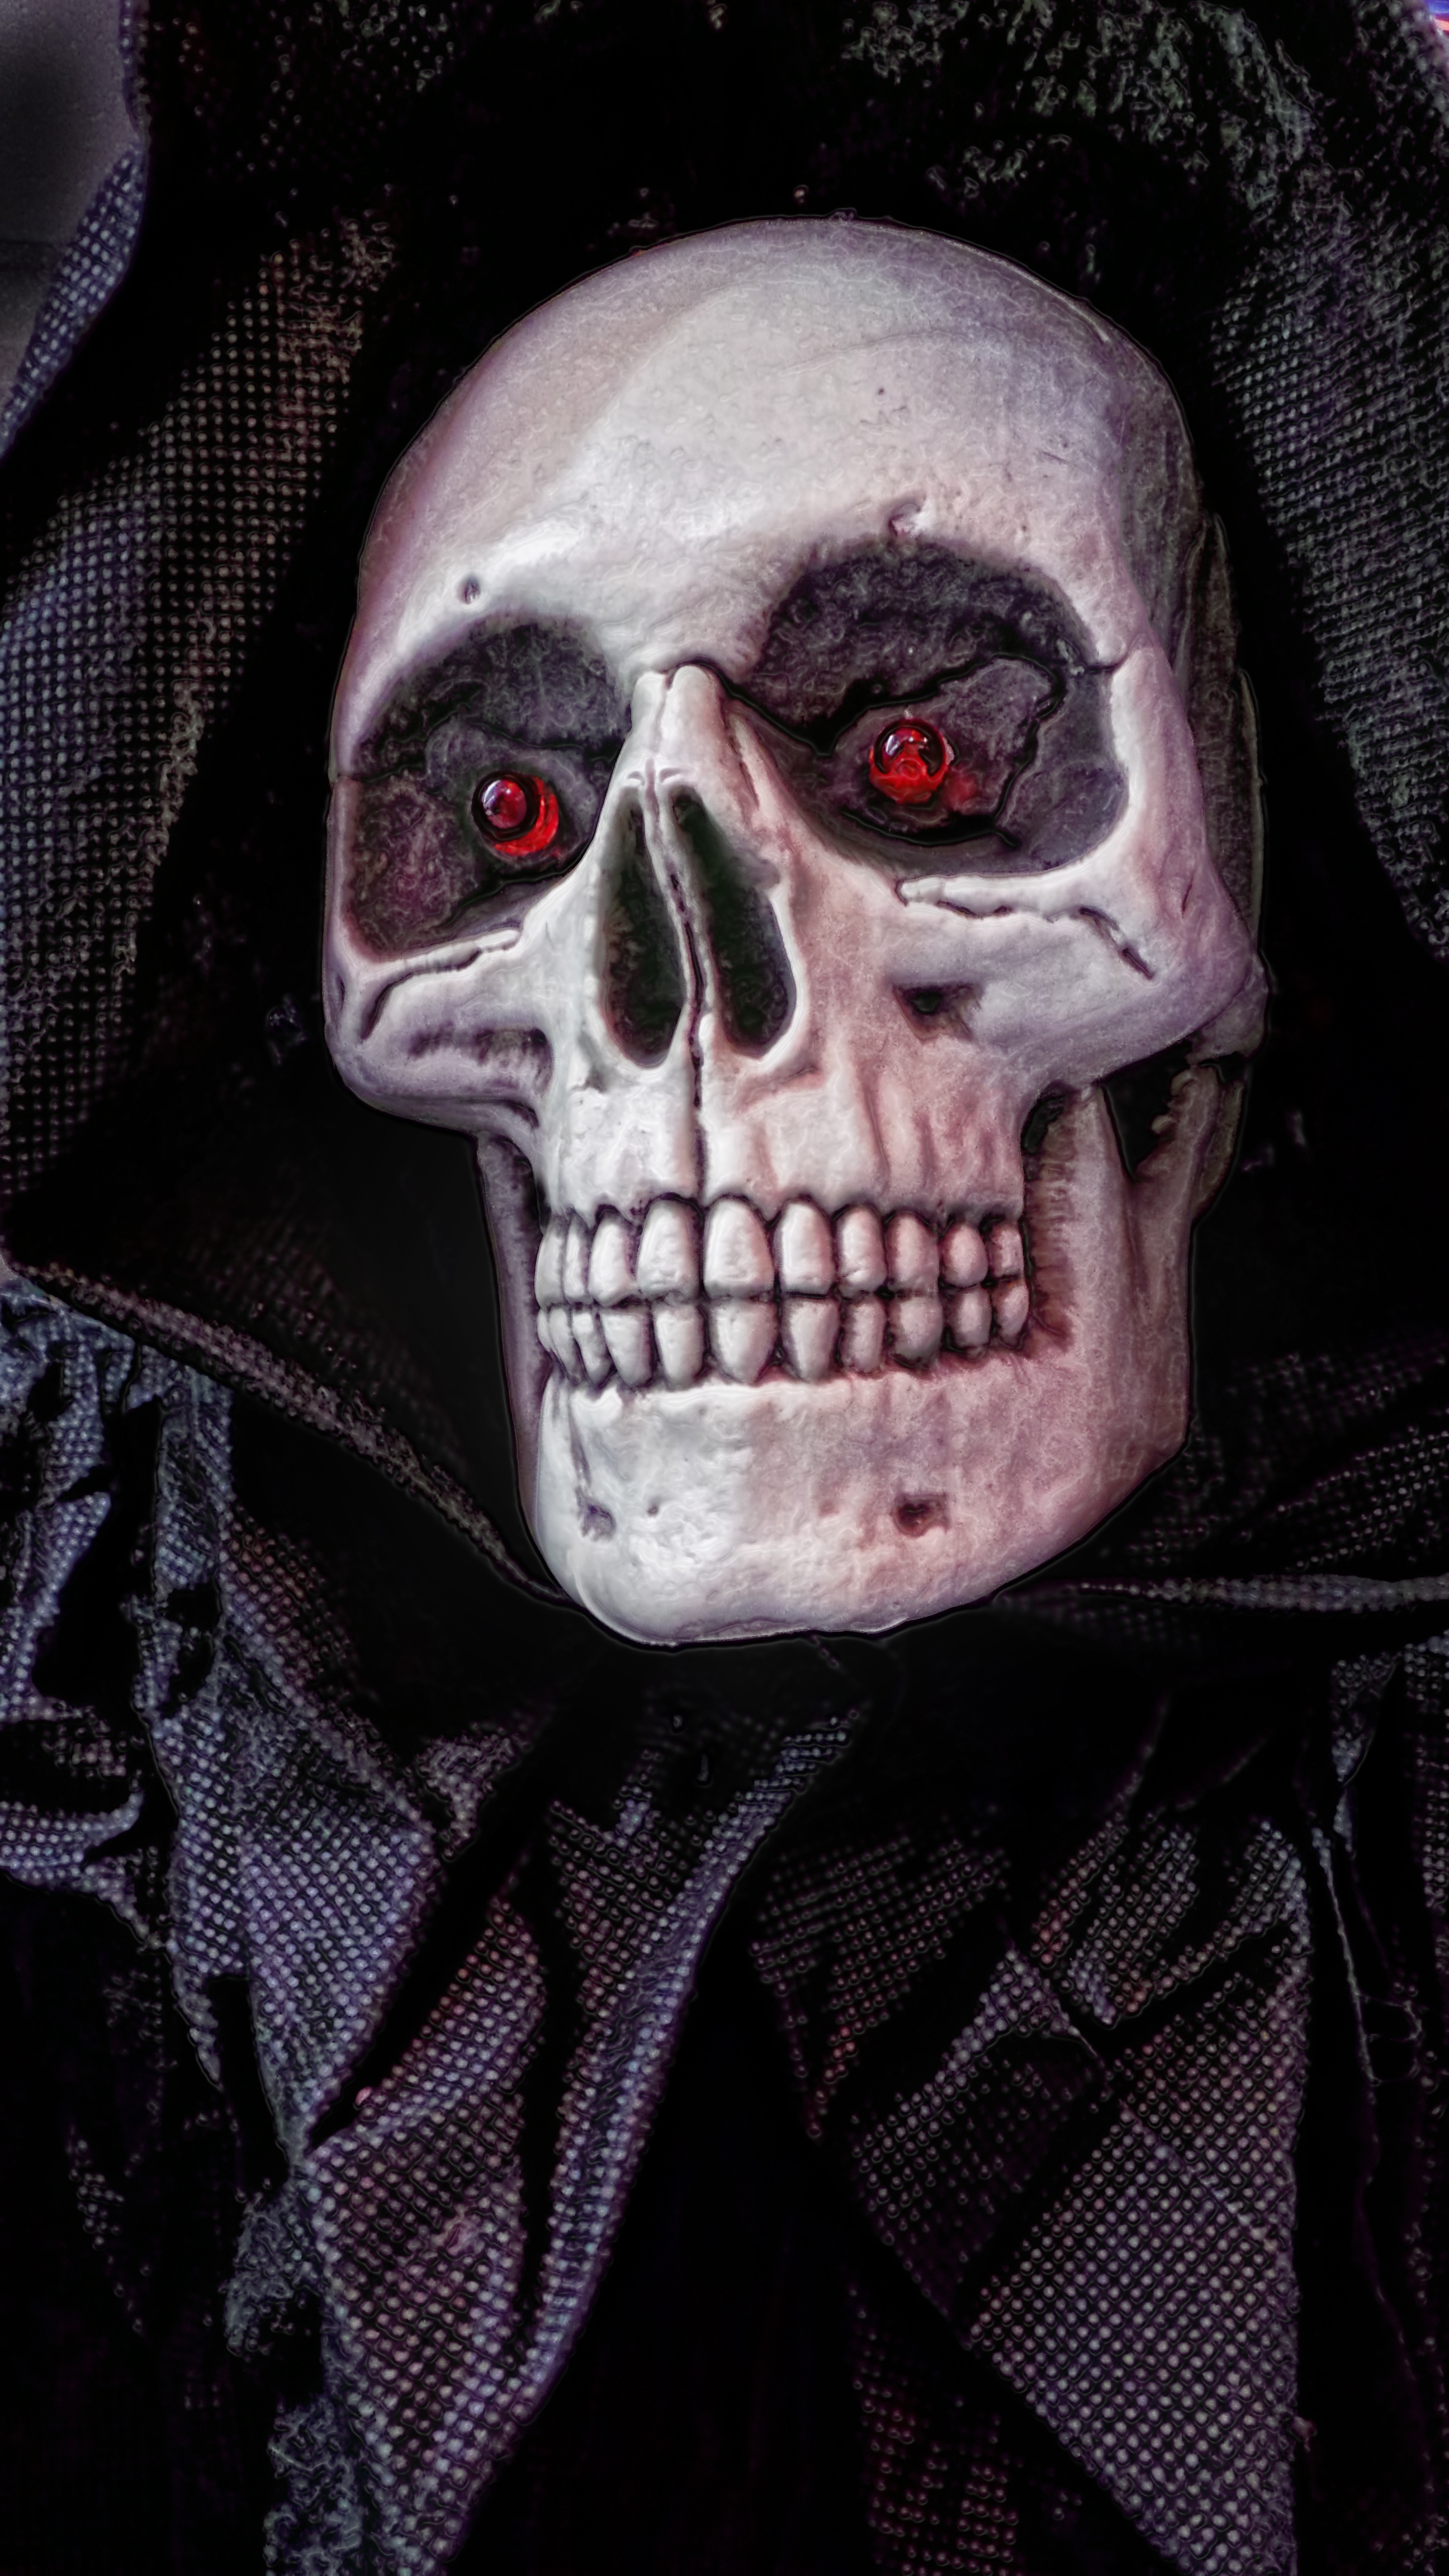
dark, halloween, holiday, darkness, black, death, skull, gothic, bone, face, scary, mask, mysterious, head, horror, joker, costume, masque, evil, halloween costume, fictional character, supervillain, masquerade mask